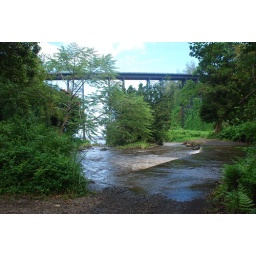
Many parks on the water below the road